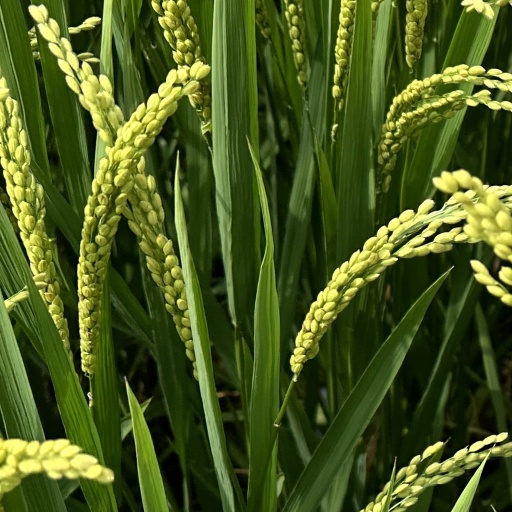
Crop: rice